Seminole Wars

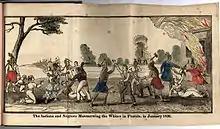
Woodcut from "A true and authentic account of the Indian war in Florida ... " (1836)

The Seminoles slowly settled into the reservation, although they had isolated clashes with whites. Fort King was built near the reservation agency, at the site of present-day Ocala, and by early 1827 the Army could report that the Seminoles were on the reservation and Florida was peaceful. During the five-year peace, some settlers continued to call for removal. The Seminole were opposed to any such move, and especially to the suggestion that they join their Creek relations. Most whites regarded the Seminole as simply Creeks who had recently moved to Florida, while the Seminole claimed Florida as their home and denied that they had any connection with the Creeks.